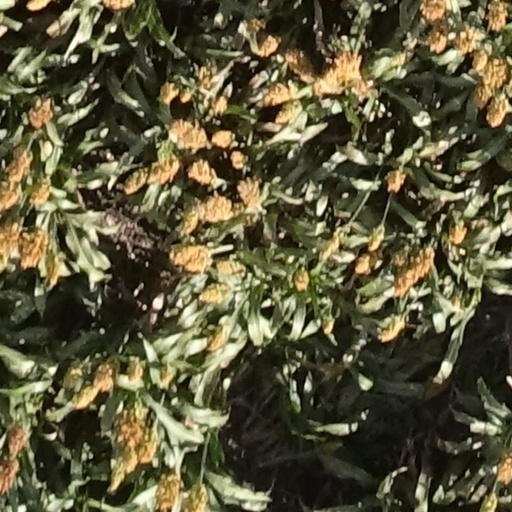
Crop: sorghum